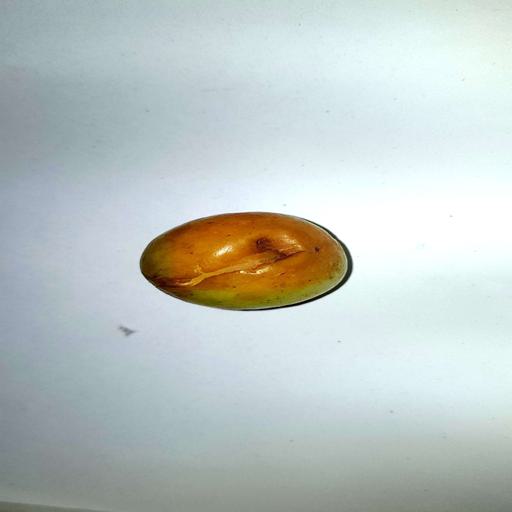
Label: bruised